Bridge No. 12

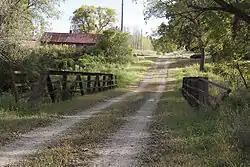

Bridge No. 12 is a Warren pony truss bridge in Hay Creek Township, Minnesota. The bridge is long and wide and carries Township Road 43 over Bullard Creek. It is built of angle sections riveted together, as recommended in the engineering textbook "The Design of Highway Bridges" published in 1908. During this time, the state government was attempting to standardize design and construction of bridges by financial incentives, rather than proposing legislation.